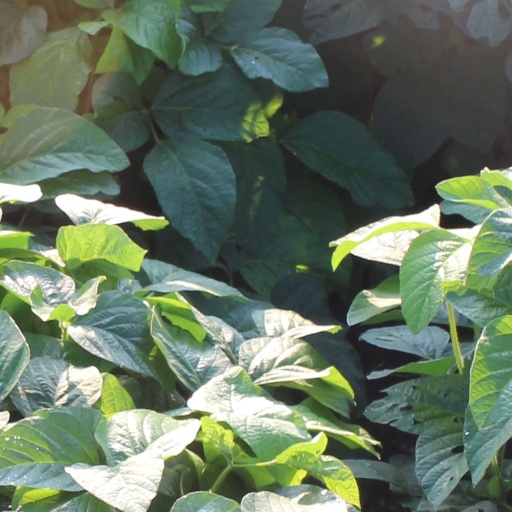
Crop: soybean